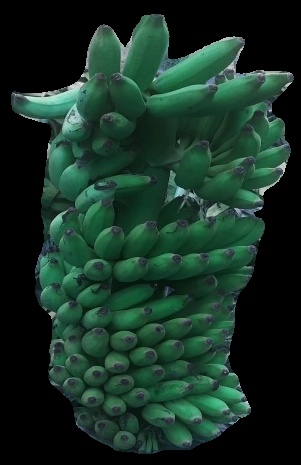
Variety: elakki-bale
Grade: grade1